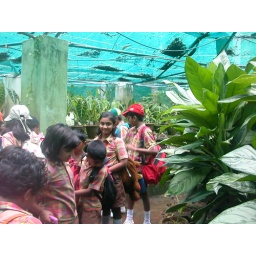
plenty of other organisms in the green house besides the plants. There were milipedes, mosses and it was slippery too!!!!!